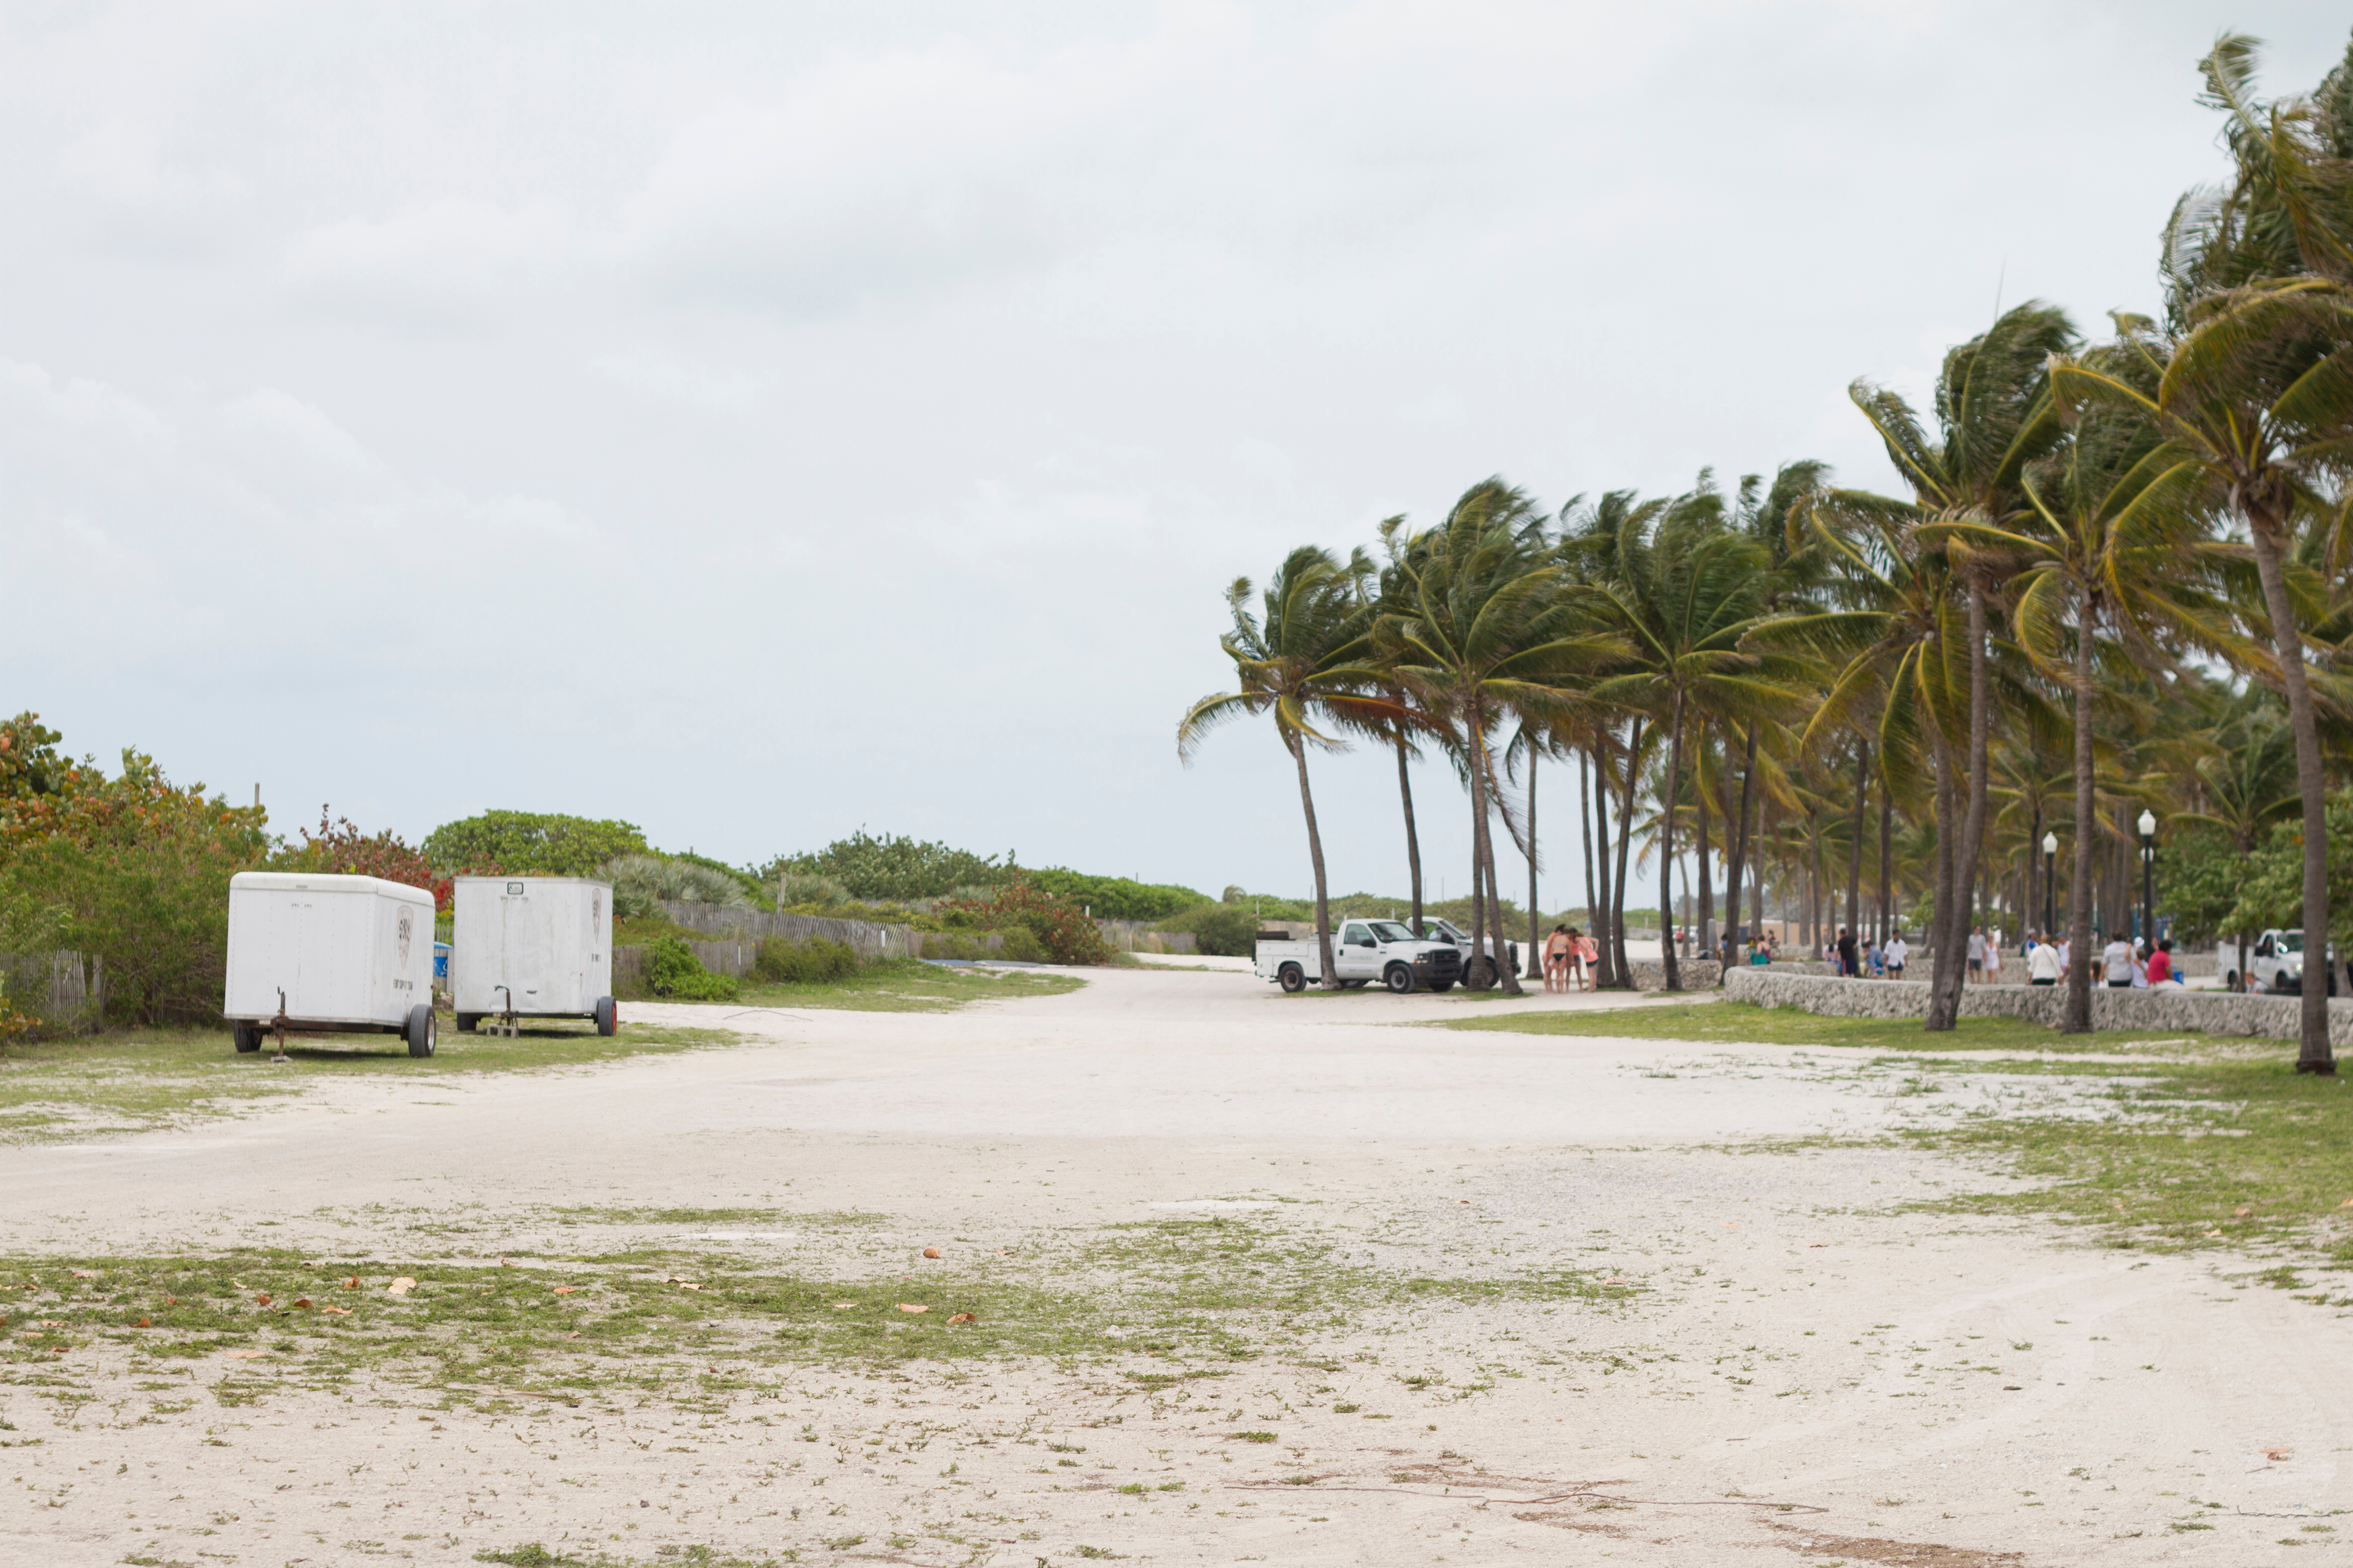
beach, sea, coast, tree, walkway, vacation, body of water, arecales